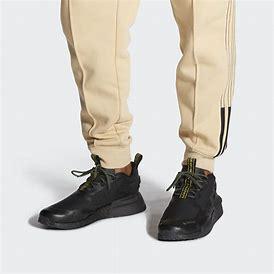
Brand: Adidas
Model: NMD_V3